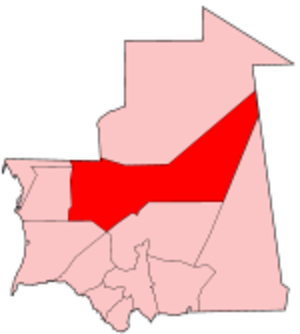
Adrar (region)
Beliggenhed
Adrar en region i den centrale del af Mauretanien, og består mest af ørken. Adrar består af 3 moughataa.